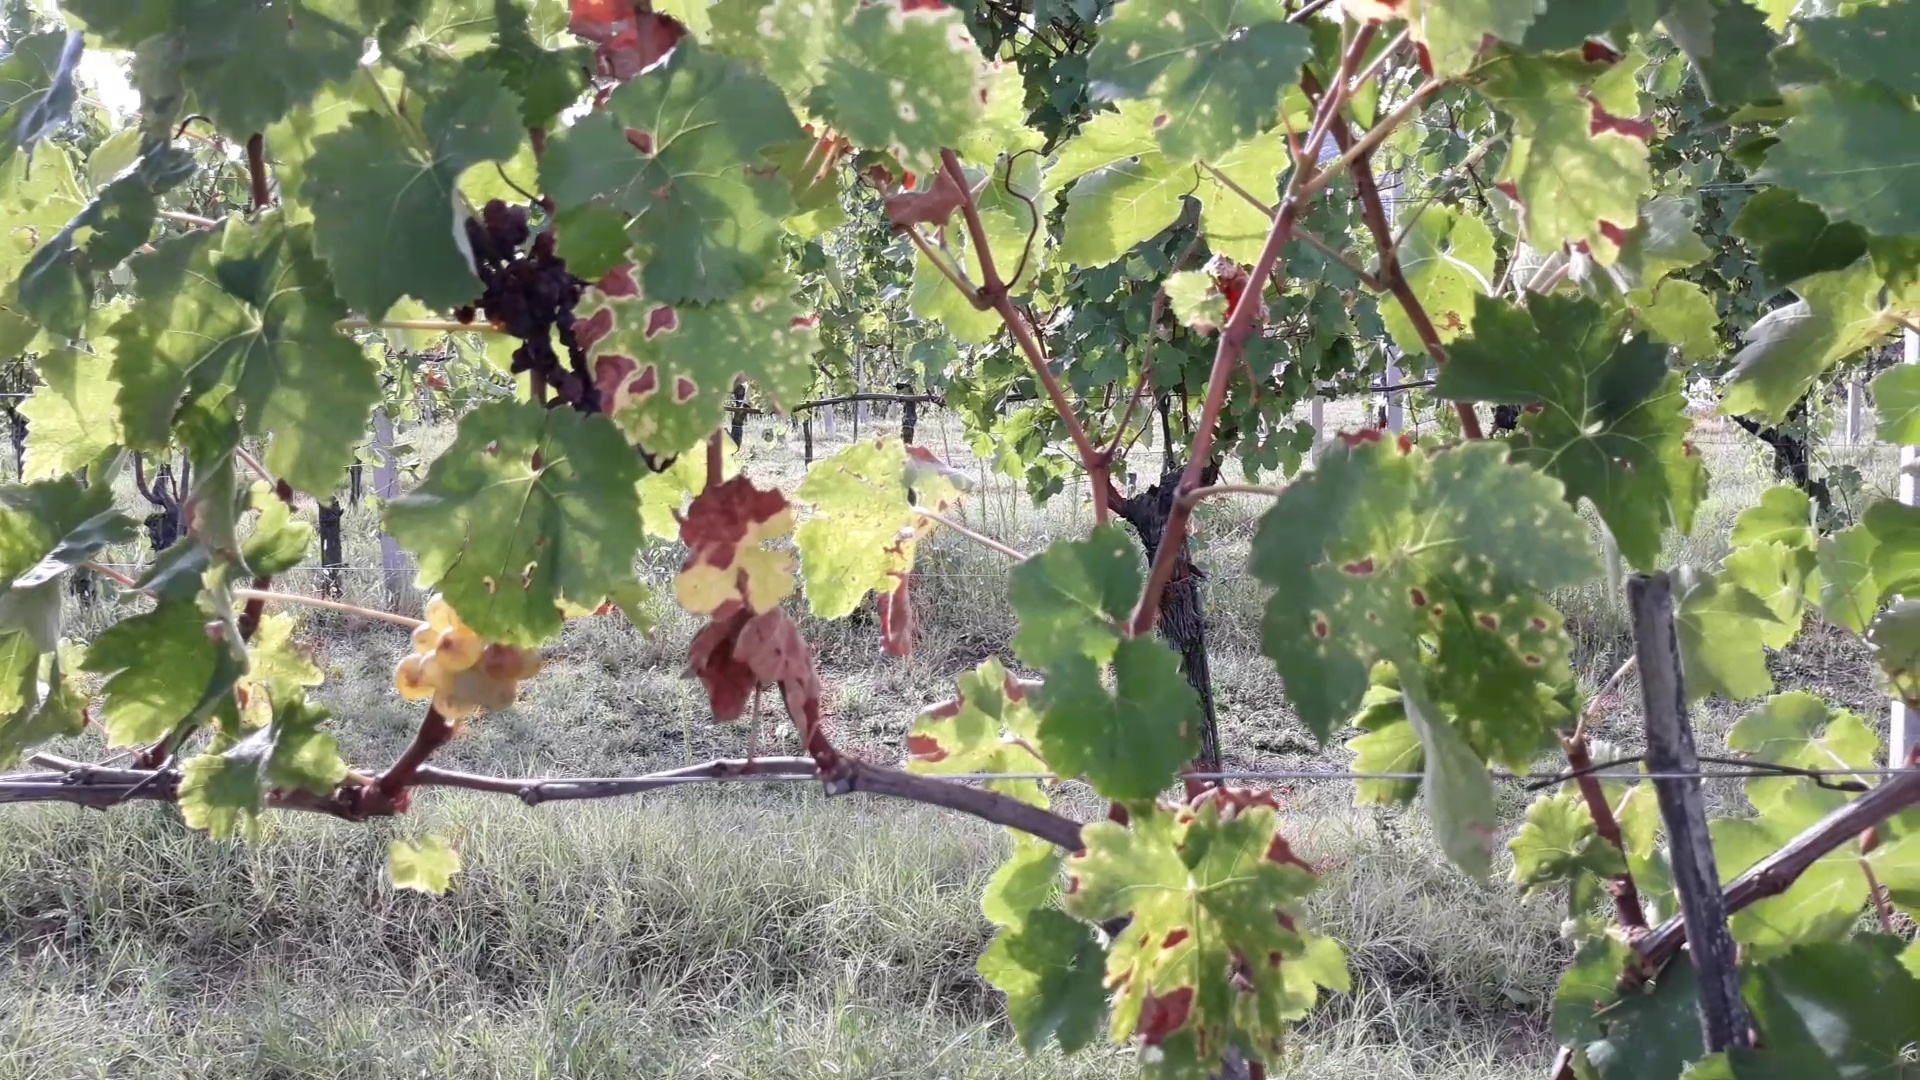
Label: esca